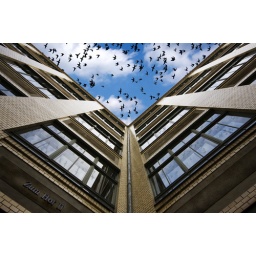
Birds flying overhead in a blue sky shownig in the reflection of an upwards architectural shot.